Action of 18 November 1809

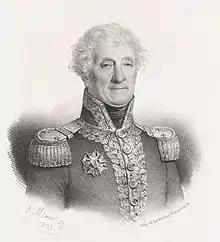
1837 lithograph of Hamelin by Antoine Maurin

In July 1809, Hamelin departed Isle de France in the frigate "Vénus", accompanied by the frigate "Manche" (under Captain Jean Dornal de Guy) and the brig "Créole". Both frigates carried at least 40 cannons with "Créole" carrying 14. All three were crewed by a full complement of experienced sailors reinforced by unemployed men stranded on Isle de France due to a British blockade. The frigate "Bellone" departed a month later and operated separately. Hamelin led his small squadron towards the Bay of Bengal. On the way there, "Vénus" captured the EIC armed ship "Orient" on 26 July. Hamelin then turned east in search of more British shipping to attack, capturing several small merchantmen off the Nicobar Islands. He then turned south towards the small EIC factory in Tappanooly, Sumatra. On 10 October, the squadron attacked Tappanooly, capturing its small British population and destroying the factory. Hamelin then turned north back towards the Bay of Bengal.